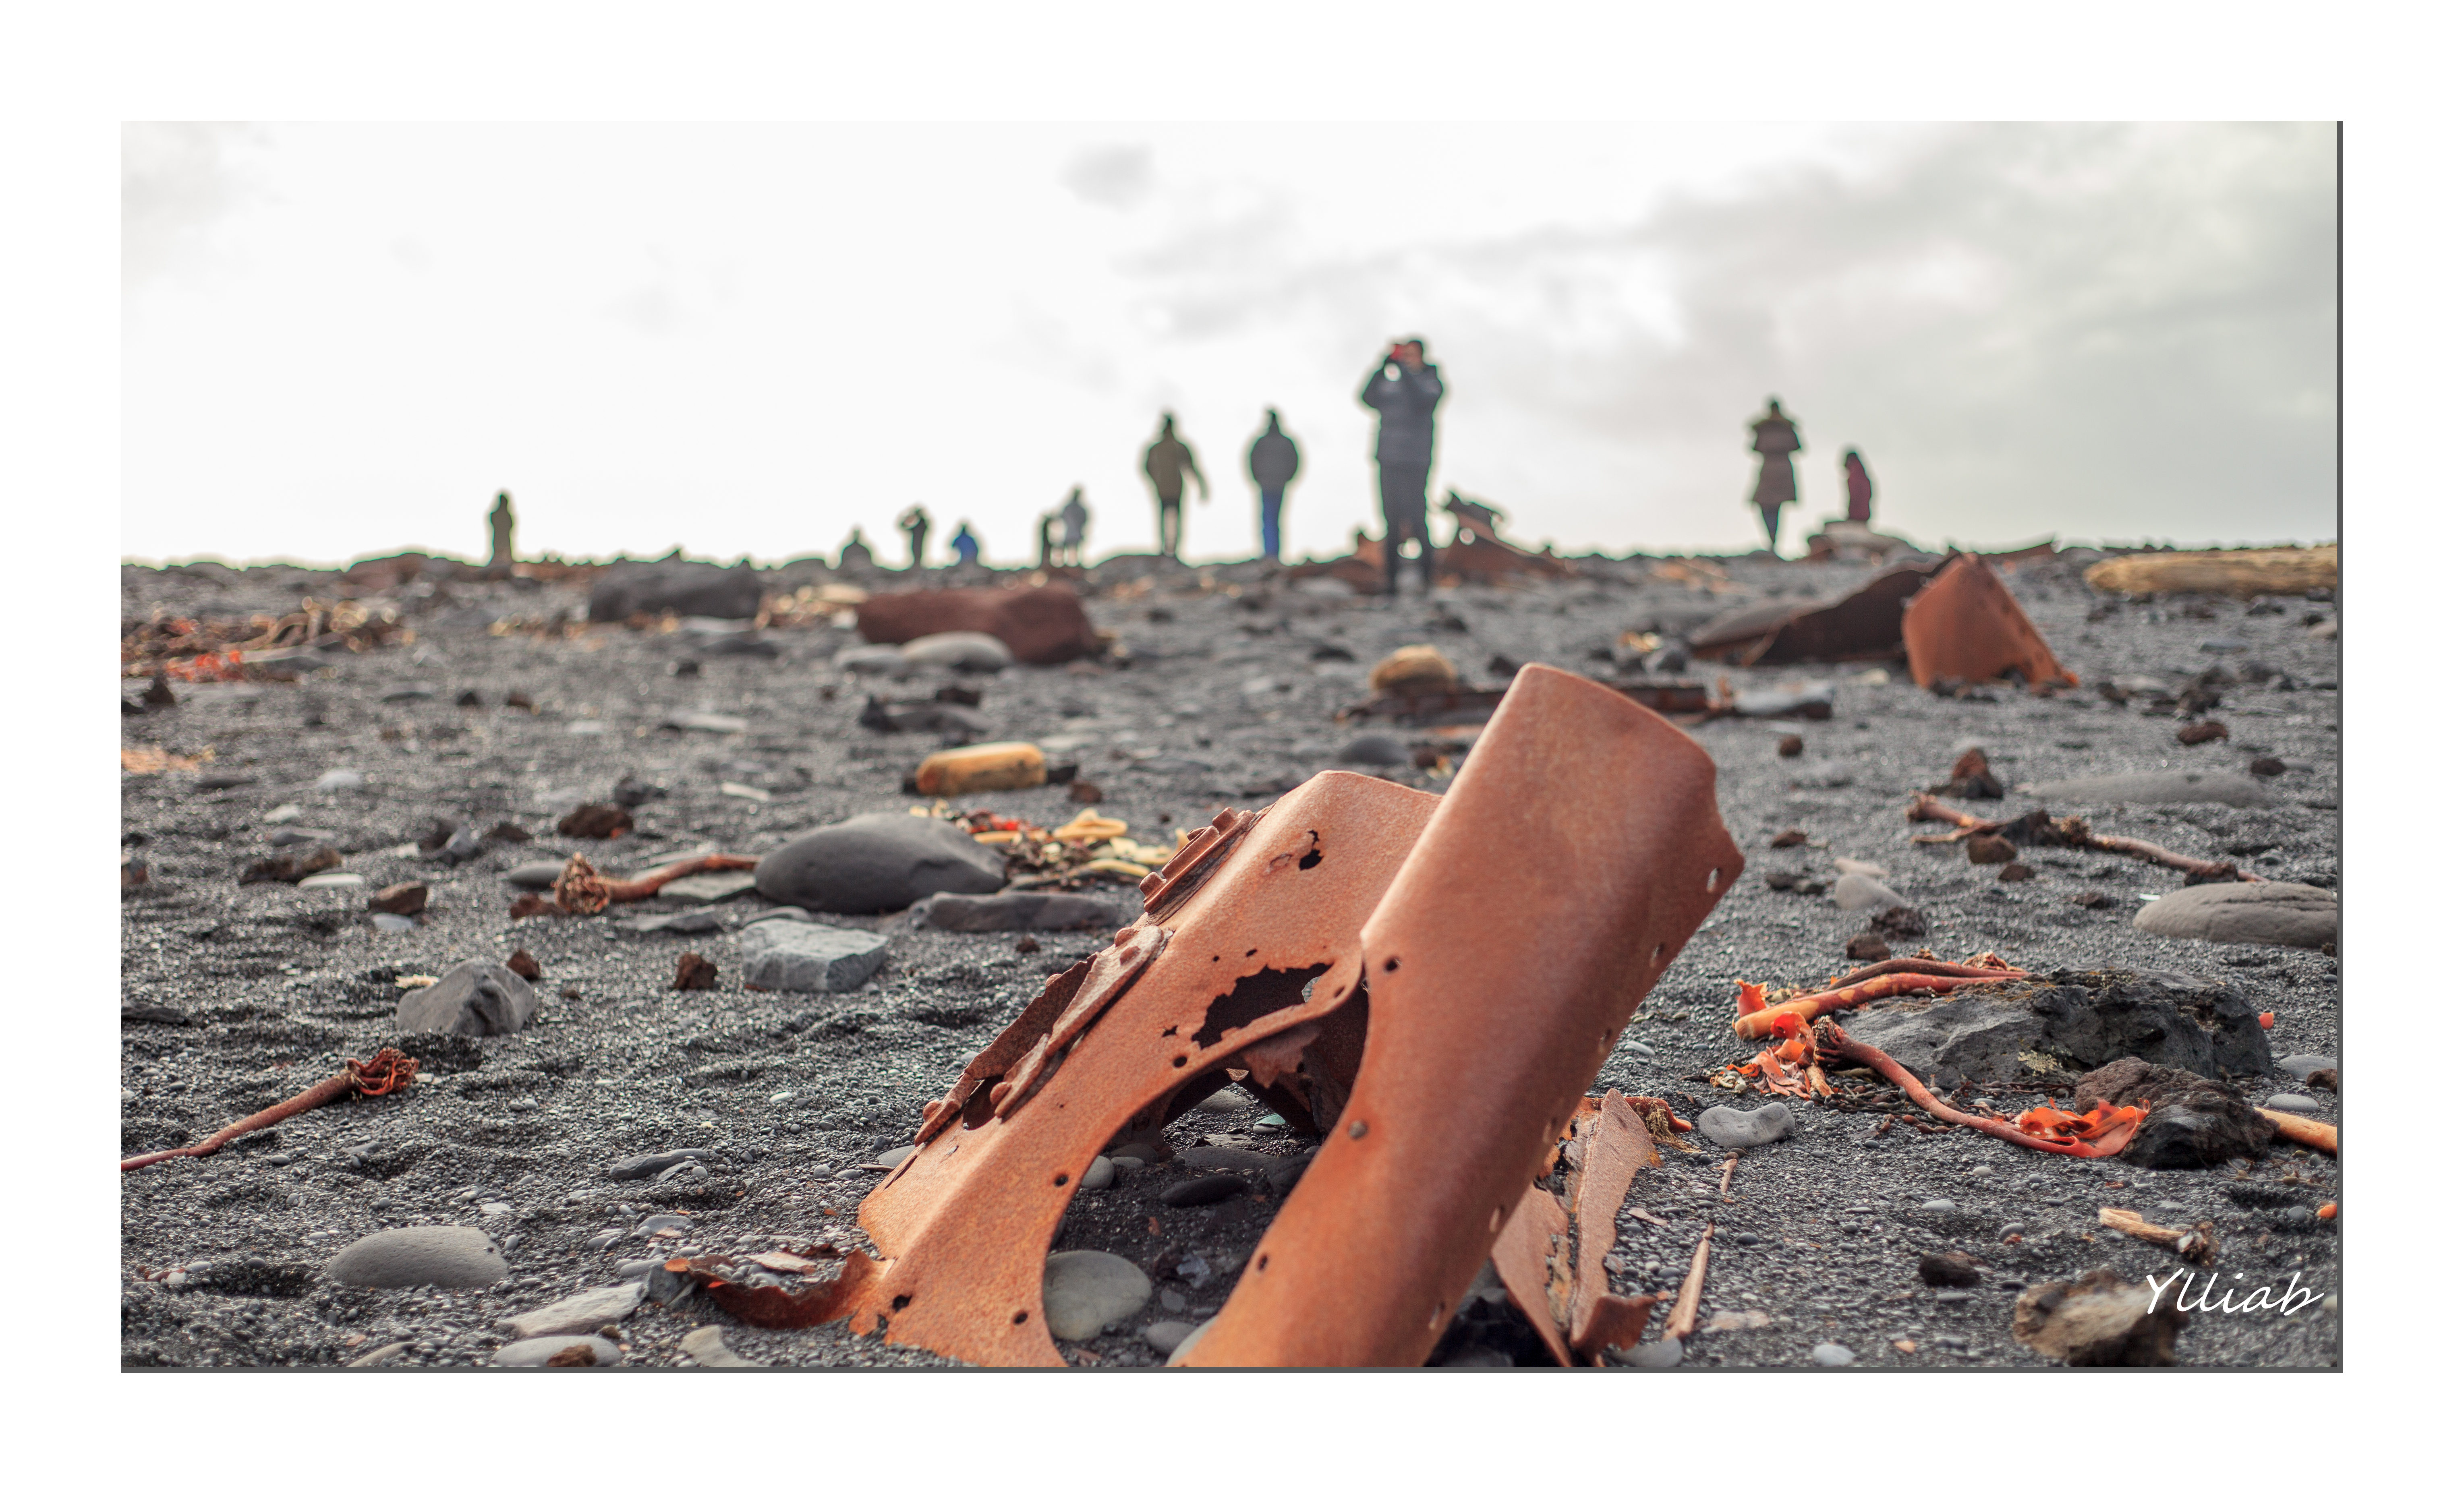
coast, sand, boat, canon, iceland, material, paysage, french, islande, bateau, ylliab, ylliabphoto, lepaysagesimplement, laphotographiesimple, photographe, vestige, theendoftheworld, findumonde, snafellsnes, julesverne, geological phenomenon